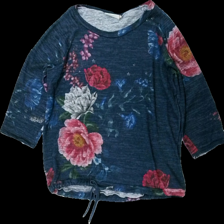
View: front
Type: Top
Category: Ladies
Brand: Not in the list
Brand text on label: dranella
Colors: Blue, Pink, Green, Multicolor
Material: ?
Pattern: Floral print
Cut: Regular
Size: M
Season: All
Damage location: middle left
Damage 2 location: middle right
Damage 3 location: bottom left
Price range: <50
Recommended usage: Export
Description: blommig tröja, nopprig